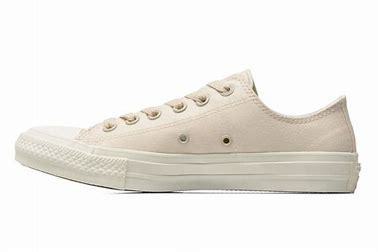
Brand: Converse
Model: Chuck Taylor All Star Ii